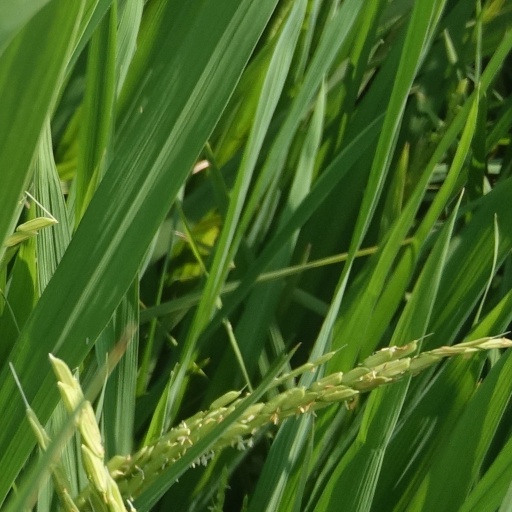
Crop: rice